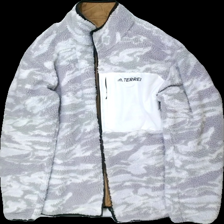
View: front
Type: Jacket
Category: Ladies
Brand: Adidas
Brand text on label: adidas (terrex)
Colors: Purple, White, Green, Black
Material: 100% polyester
Pattern: Other
Cut: Turtle neck
Season: All
Price range: 50-100
Recommended usage: Reuse
Description: jacka med mönster